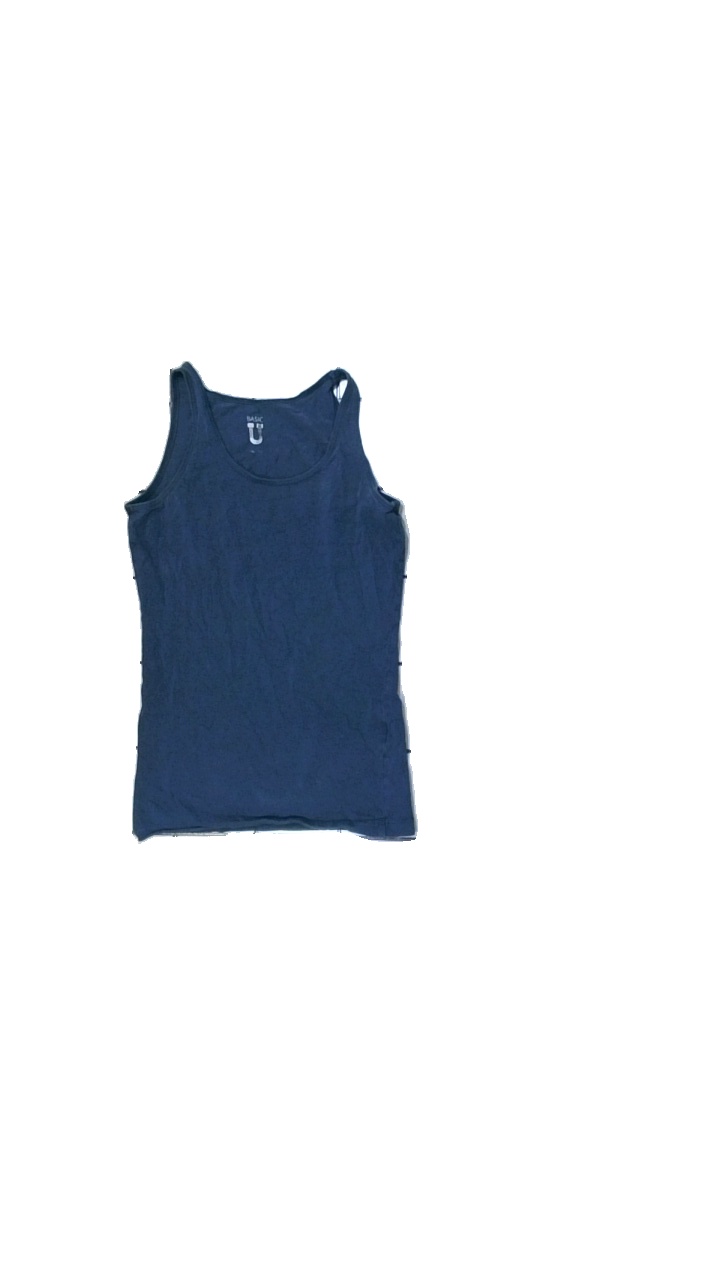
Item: Tank Top (Children)
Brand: Basic U
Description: blått linne,  urtvättad
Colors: Blue
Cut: Regular
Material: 100% cotton
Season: All
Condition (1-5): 2
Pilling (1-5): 2
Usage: Export
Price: <50